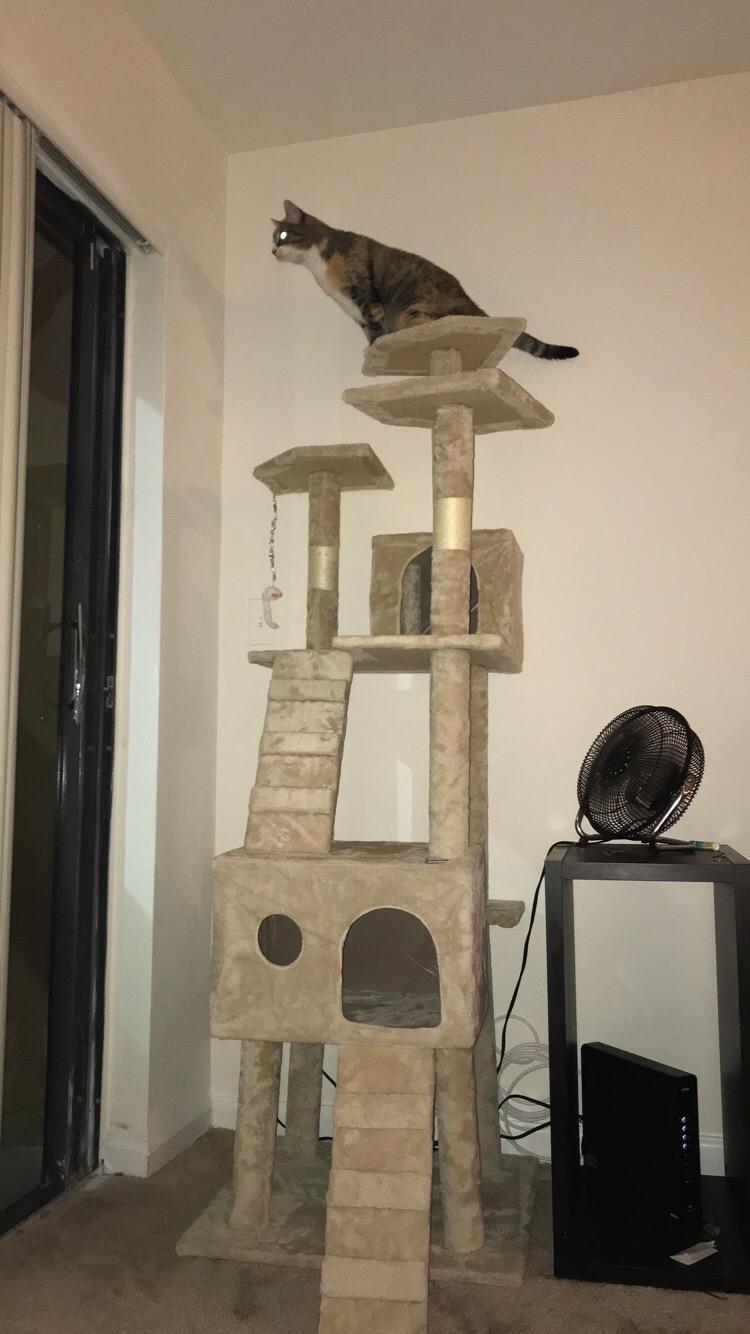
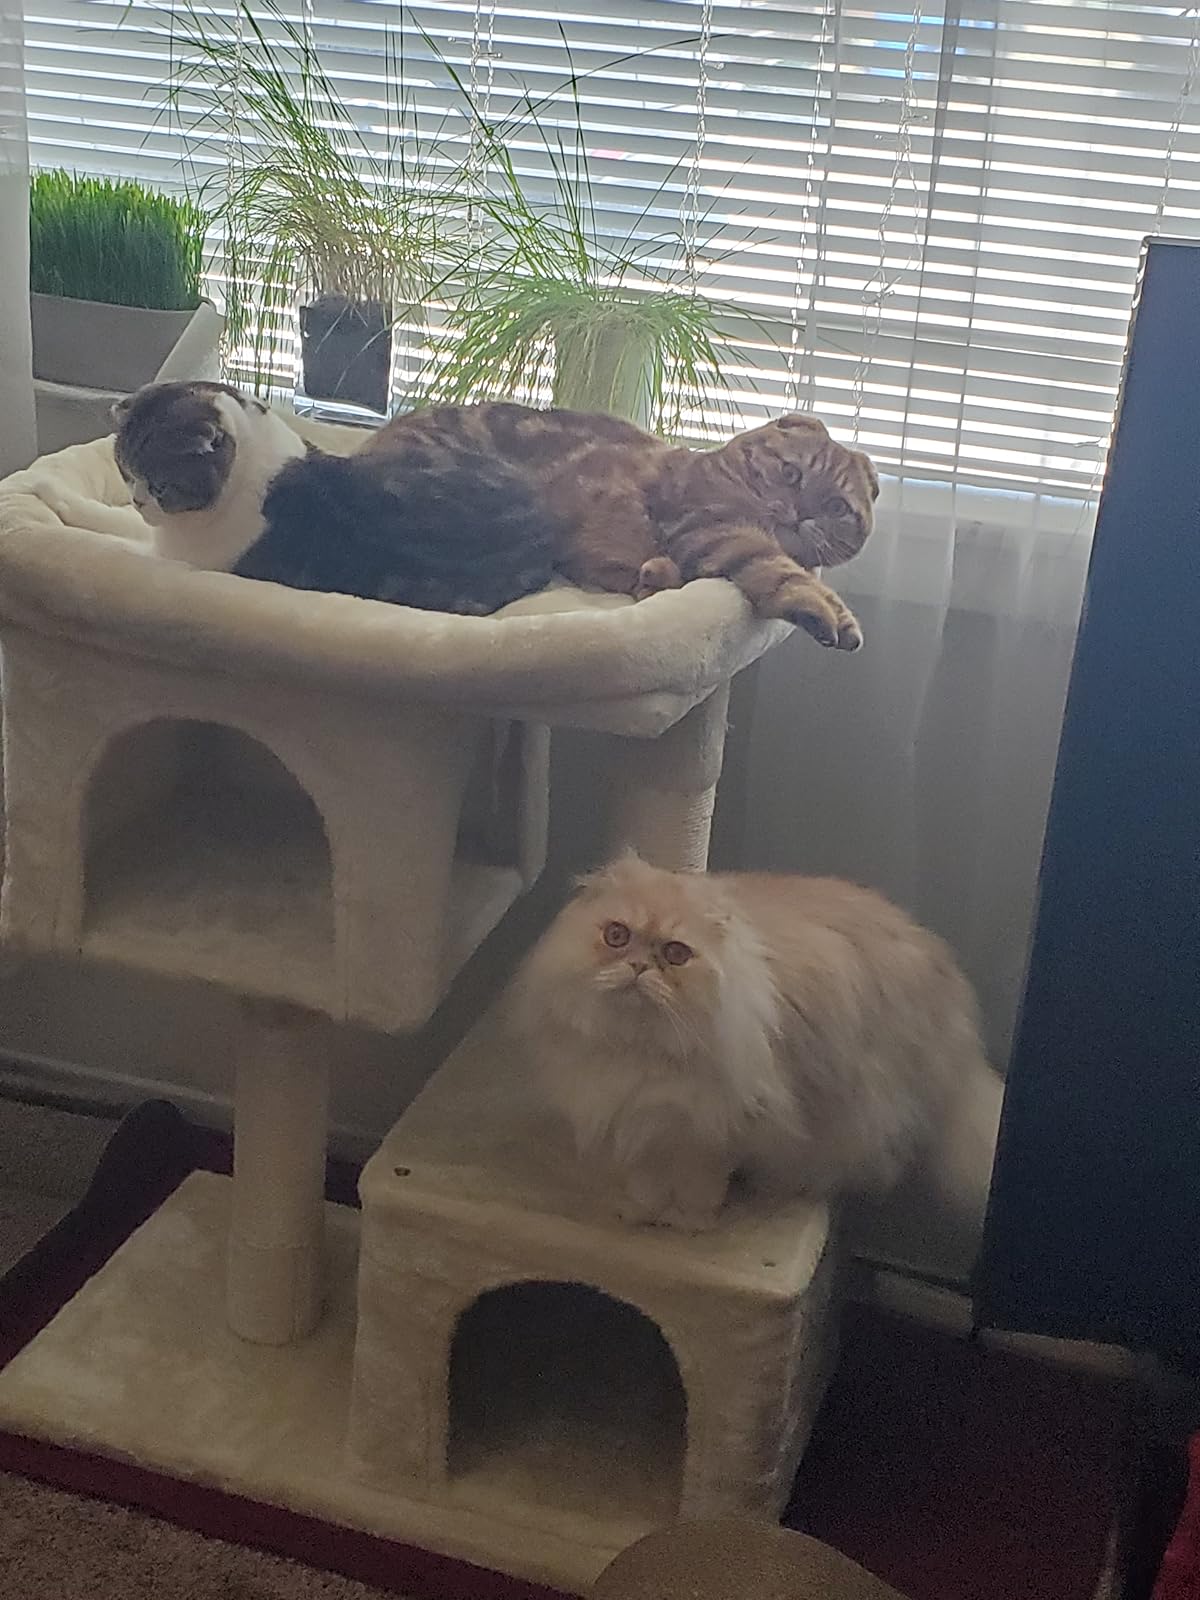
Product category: items_cat tree
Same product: no